Villeneuve-en-Retz

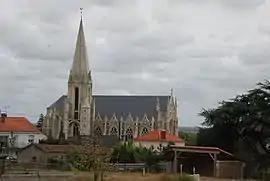
The church of Saint-Cyr-en-Retz

Villeneuve-en-Retz is a commune in the department of Loire-Atlantique, western France. The municipality was established on 1 January 2016 by merger of the former communes of Bourgneuf-en-Retz and Fresnay-en-Retz.